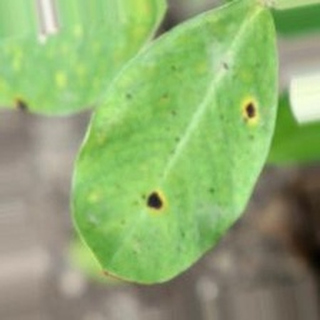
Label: groundnut_late_leaf_spot